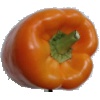
Label: Pepper Orange 1